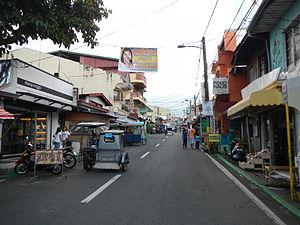
Liliw est une localité de la province de Laguna, aux Philippines. En 2015, elle compte 36 582 habitants.